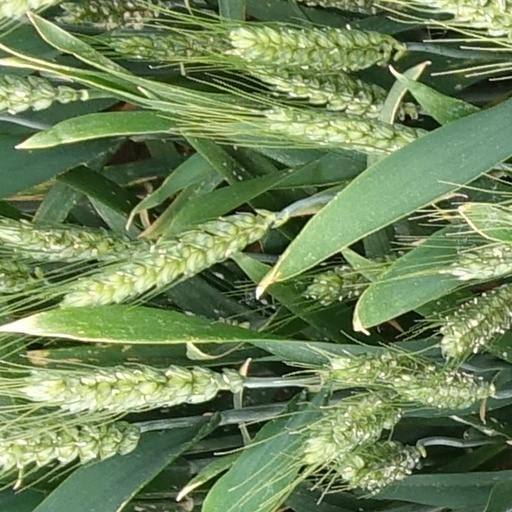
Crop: wheat